R Umadevi Nagaraj

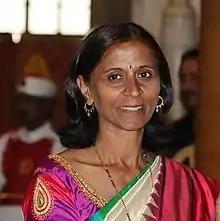
Revanna Umadevi on 8 March 2018

Revanna Umadevi Nagaraj (born 11 February 1965), is an Indian professional player of English billiards and snooker. She is a World Women's Billiard champion (2012) and a six-time Indian national Billiards champion.